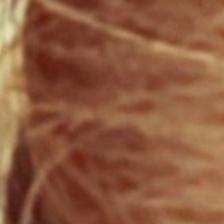
Label: faces